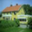
Label: house